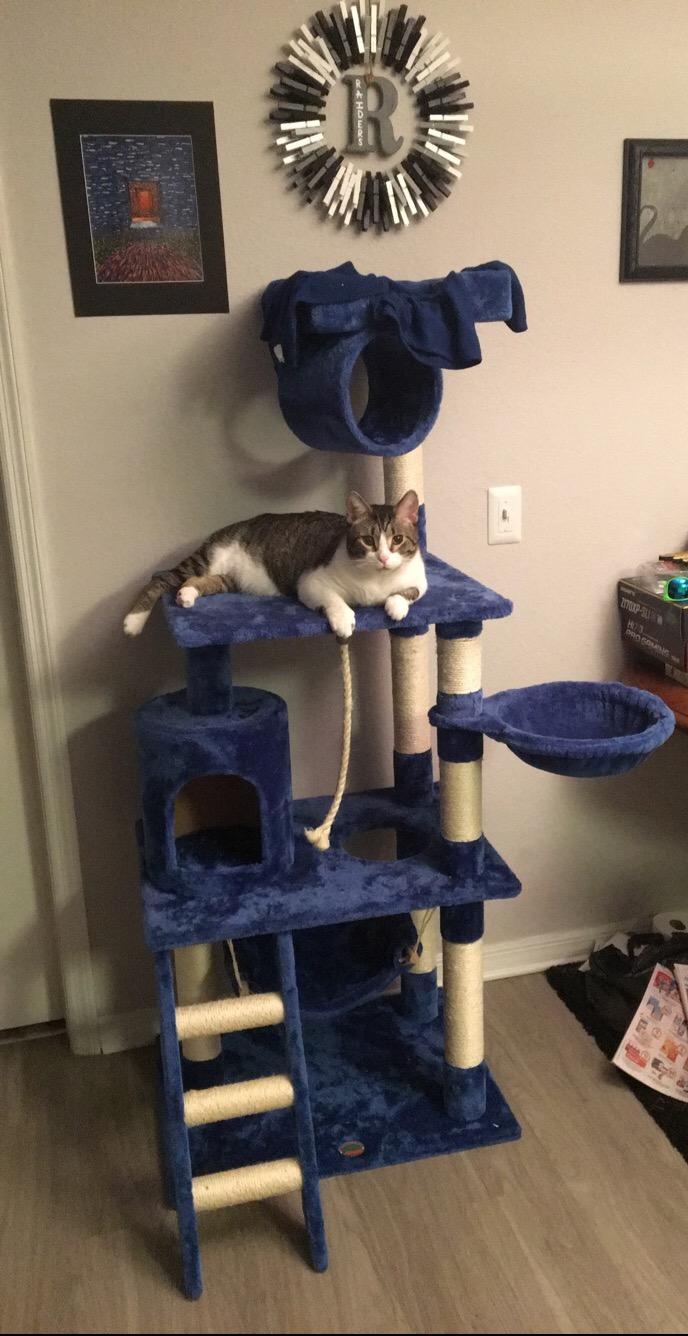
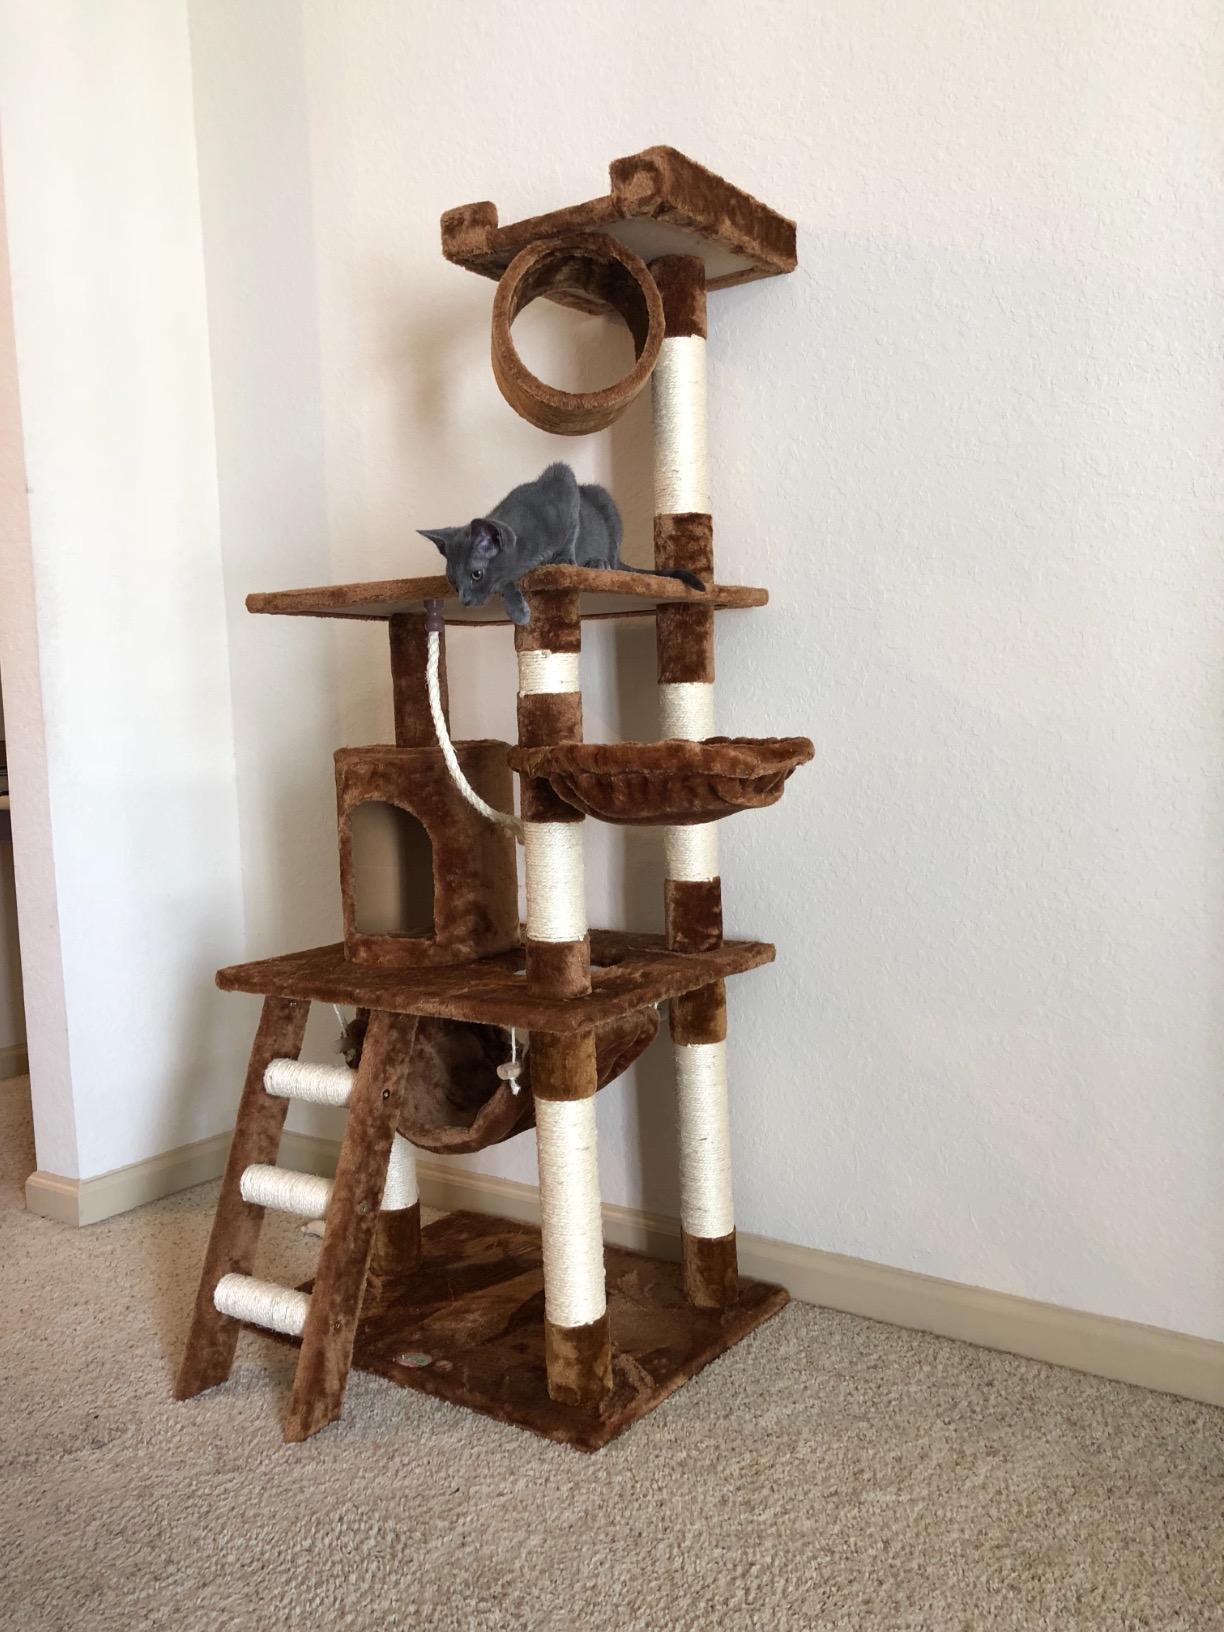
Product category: items_cat tree
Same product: no